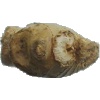
Label: Ginger Root 1